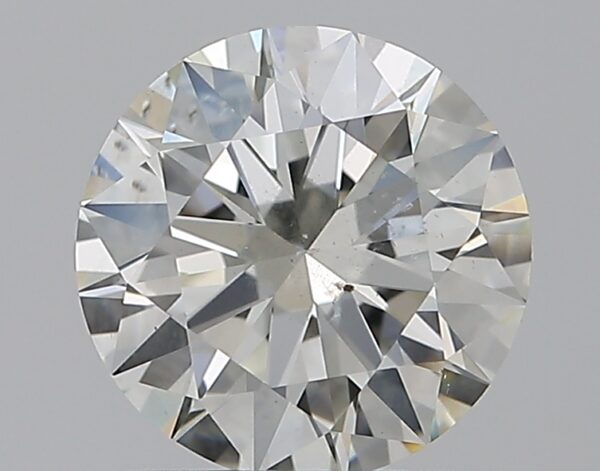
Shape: round
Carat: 1.01
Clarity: SI2
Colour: K
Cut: EX
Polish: EX
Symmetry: EX
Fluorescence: N
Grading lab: GIA
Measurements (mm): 6.46 x 6.49 x 3.93